1943 Auckland Rugby League season

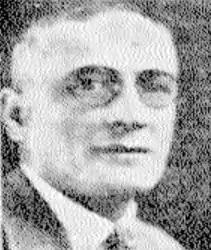
Ernie Asher

In mid May Ernie Asher announced his resignation from the position of secretary for the City Rovers club. It was a position that he had held for an amazing 32 years. Asher had represented New Zealand (6 matches), New Zealand Māori (17 matches), and Auckland (12 matches). He also played 72 games for City from 1910 to 1918 scoring 171 points. At the board meeting the same week chairman Watson said “Mr Asher had given the code outstanding service, both as a player and official”.